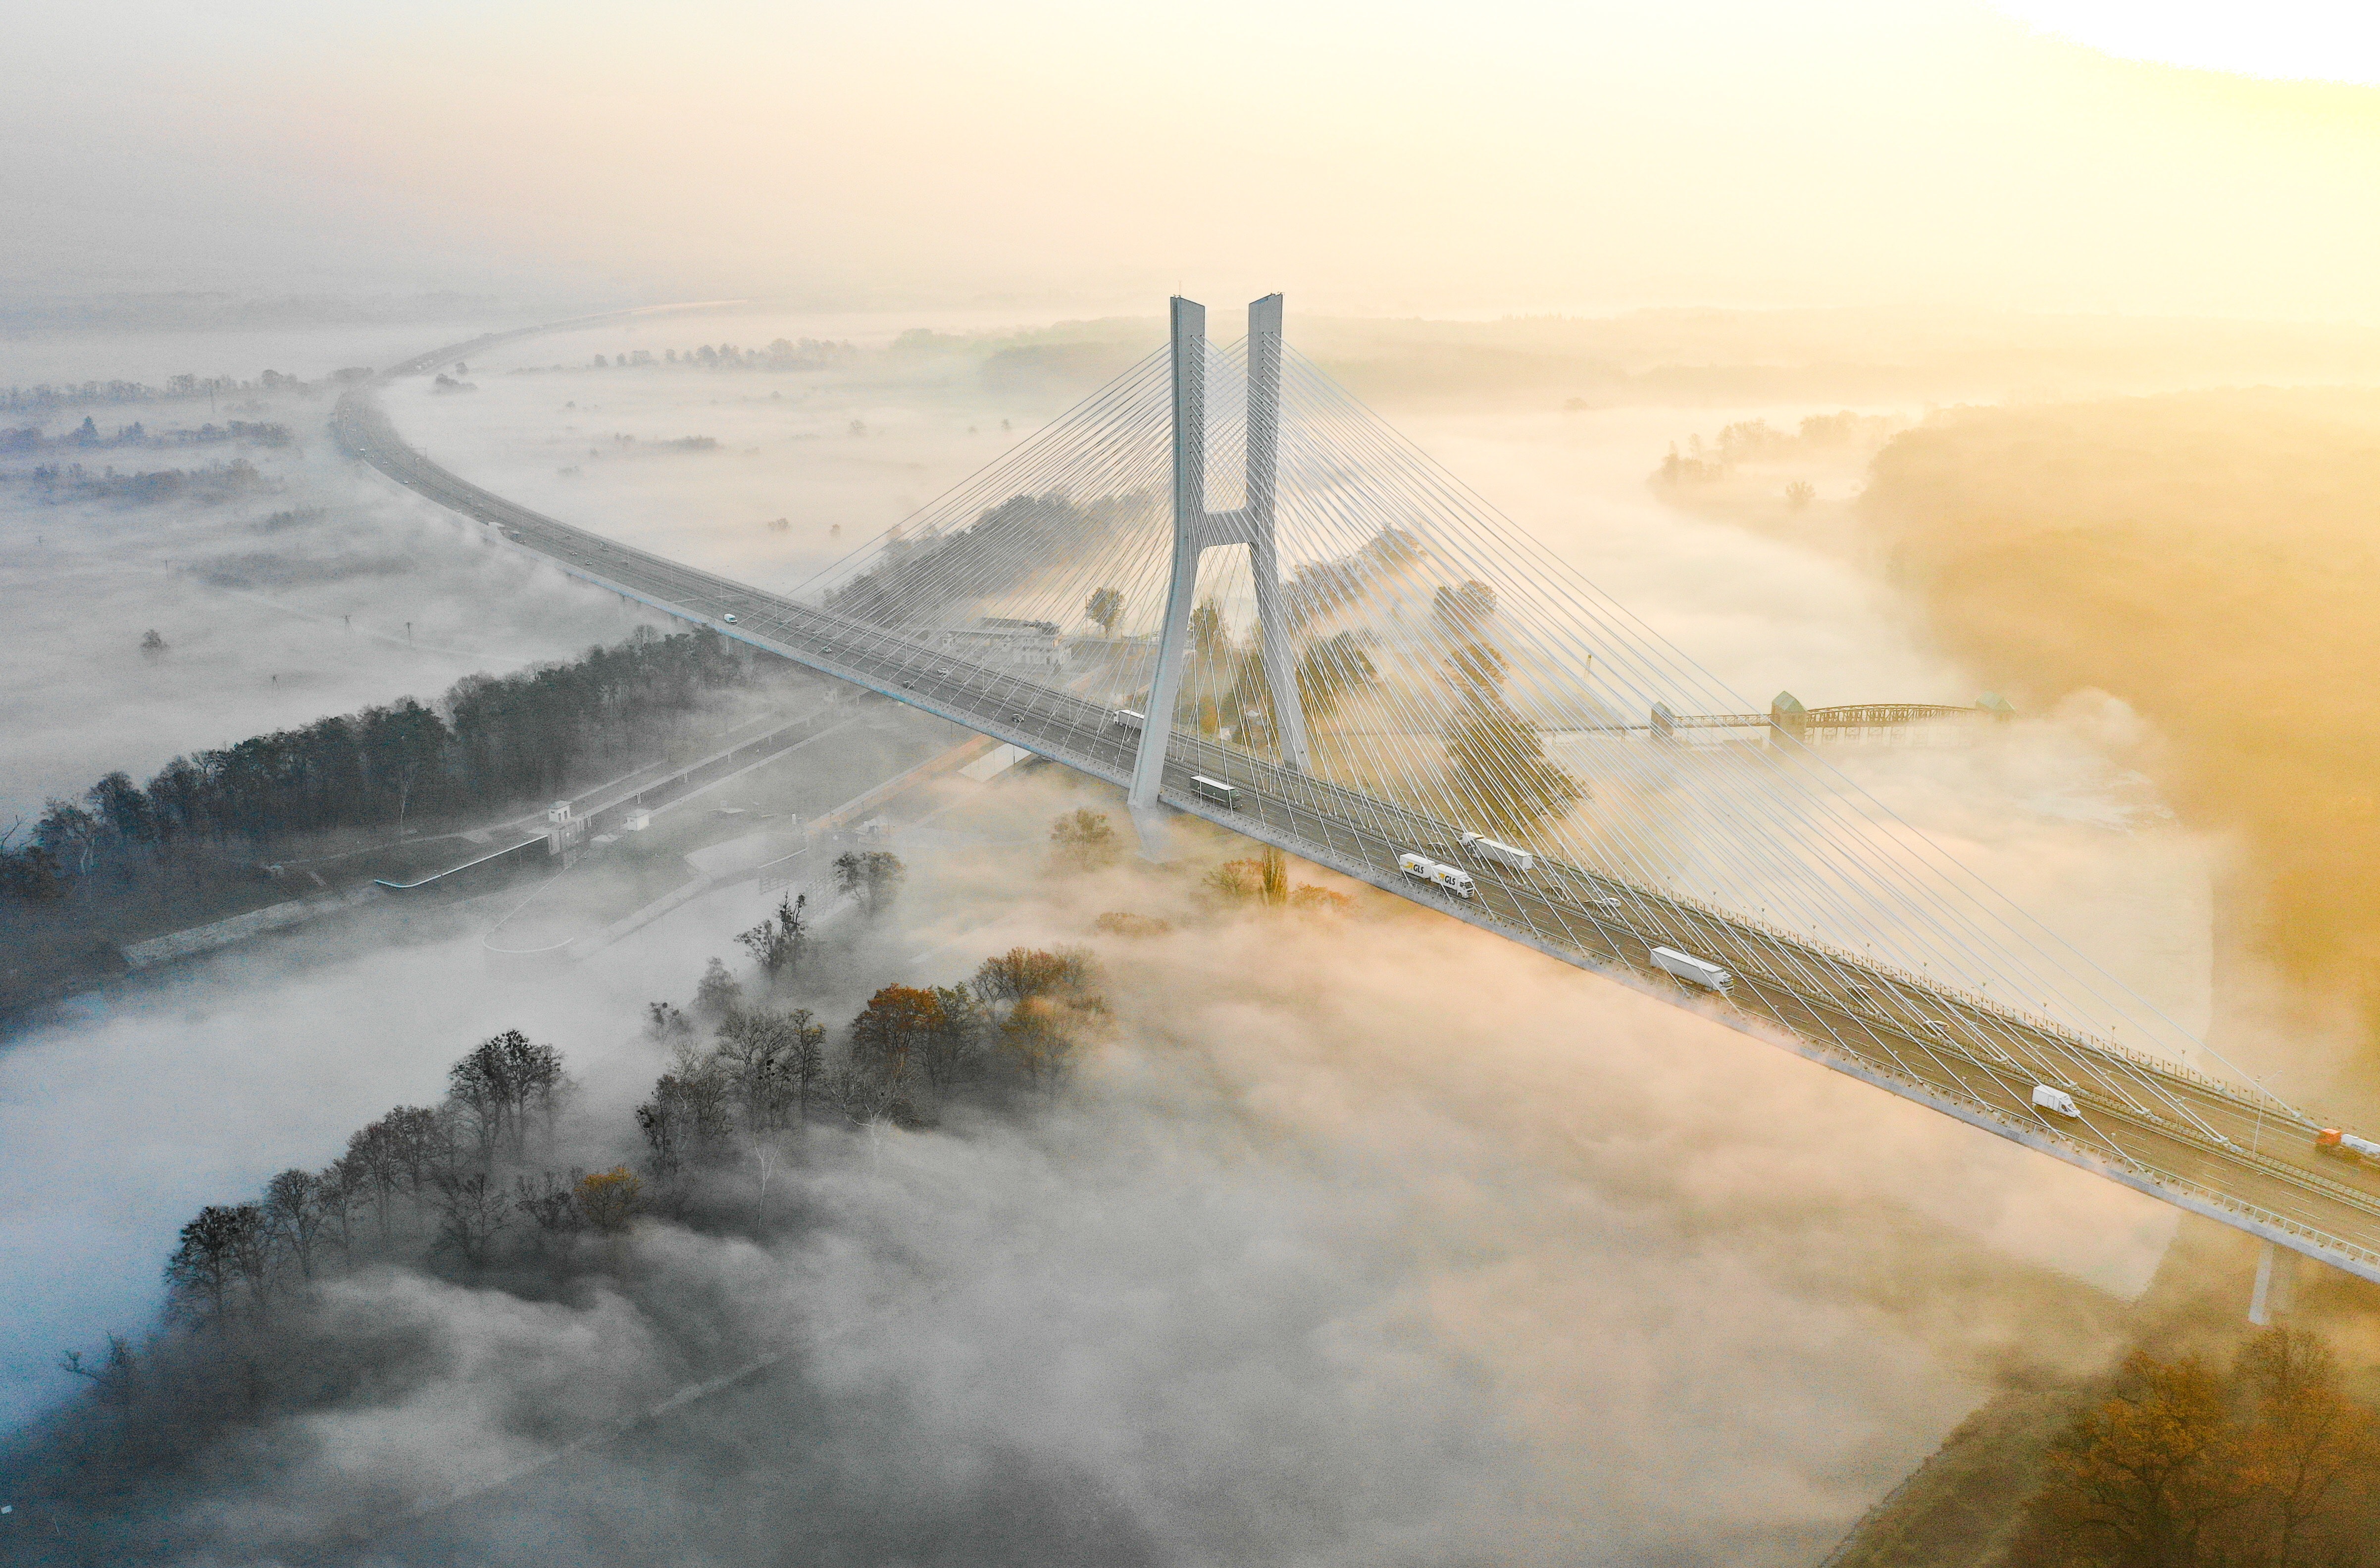
fog, atmospheric phenomenon, mist, bridge, sky, photography, landscape, aerial photography, sea, river, nonbuilding structure, city, wave